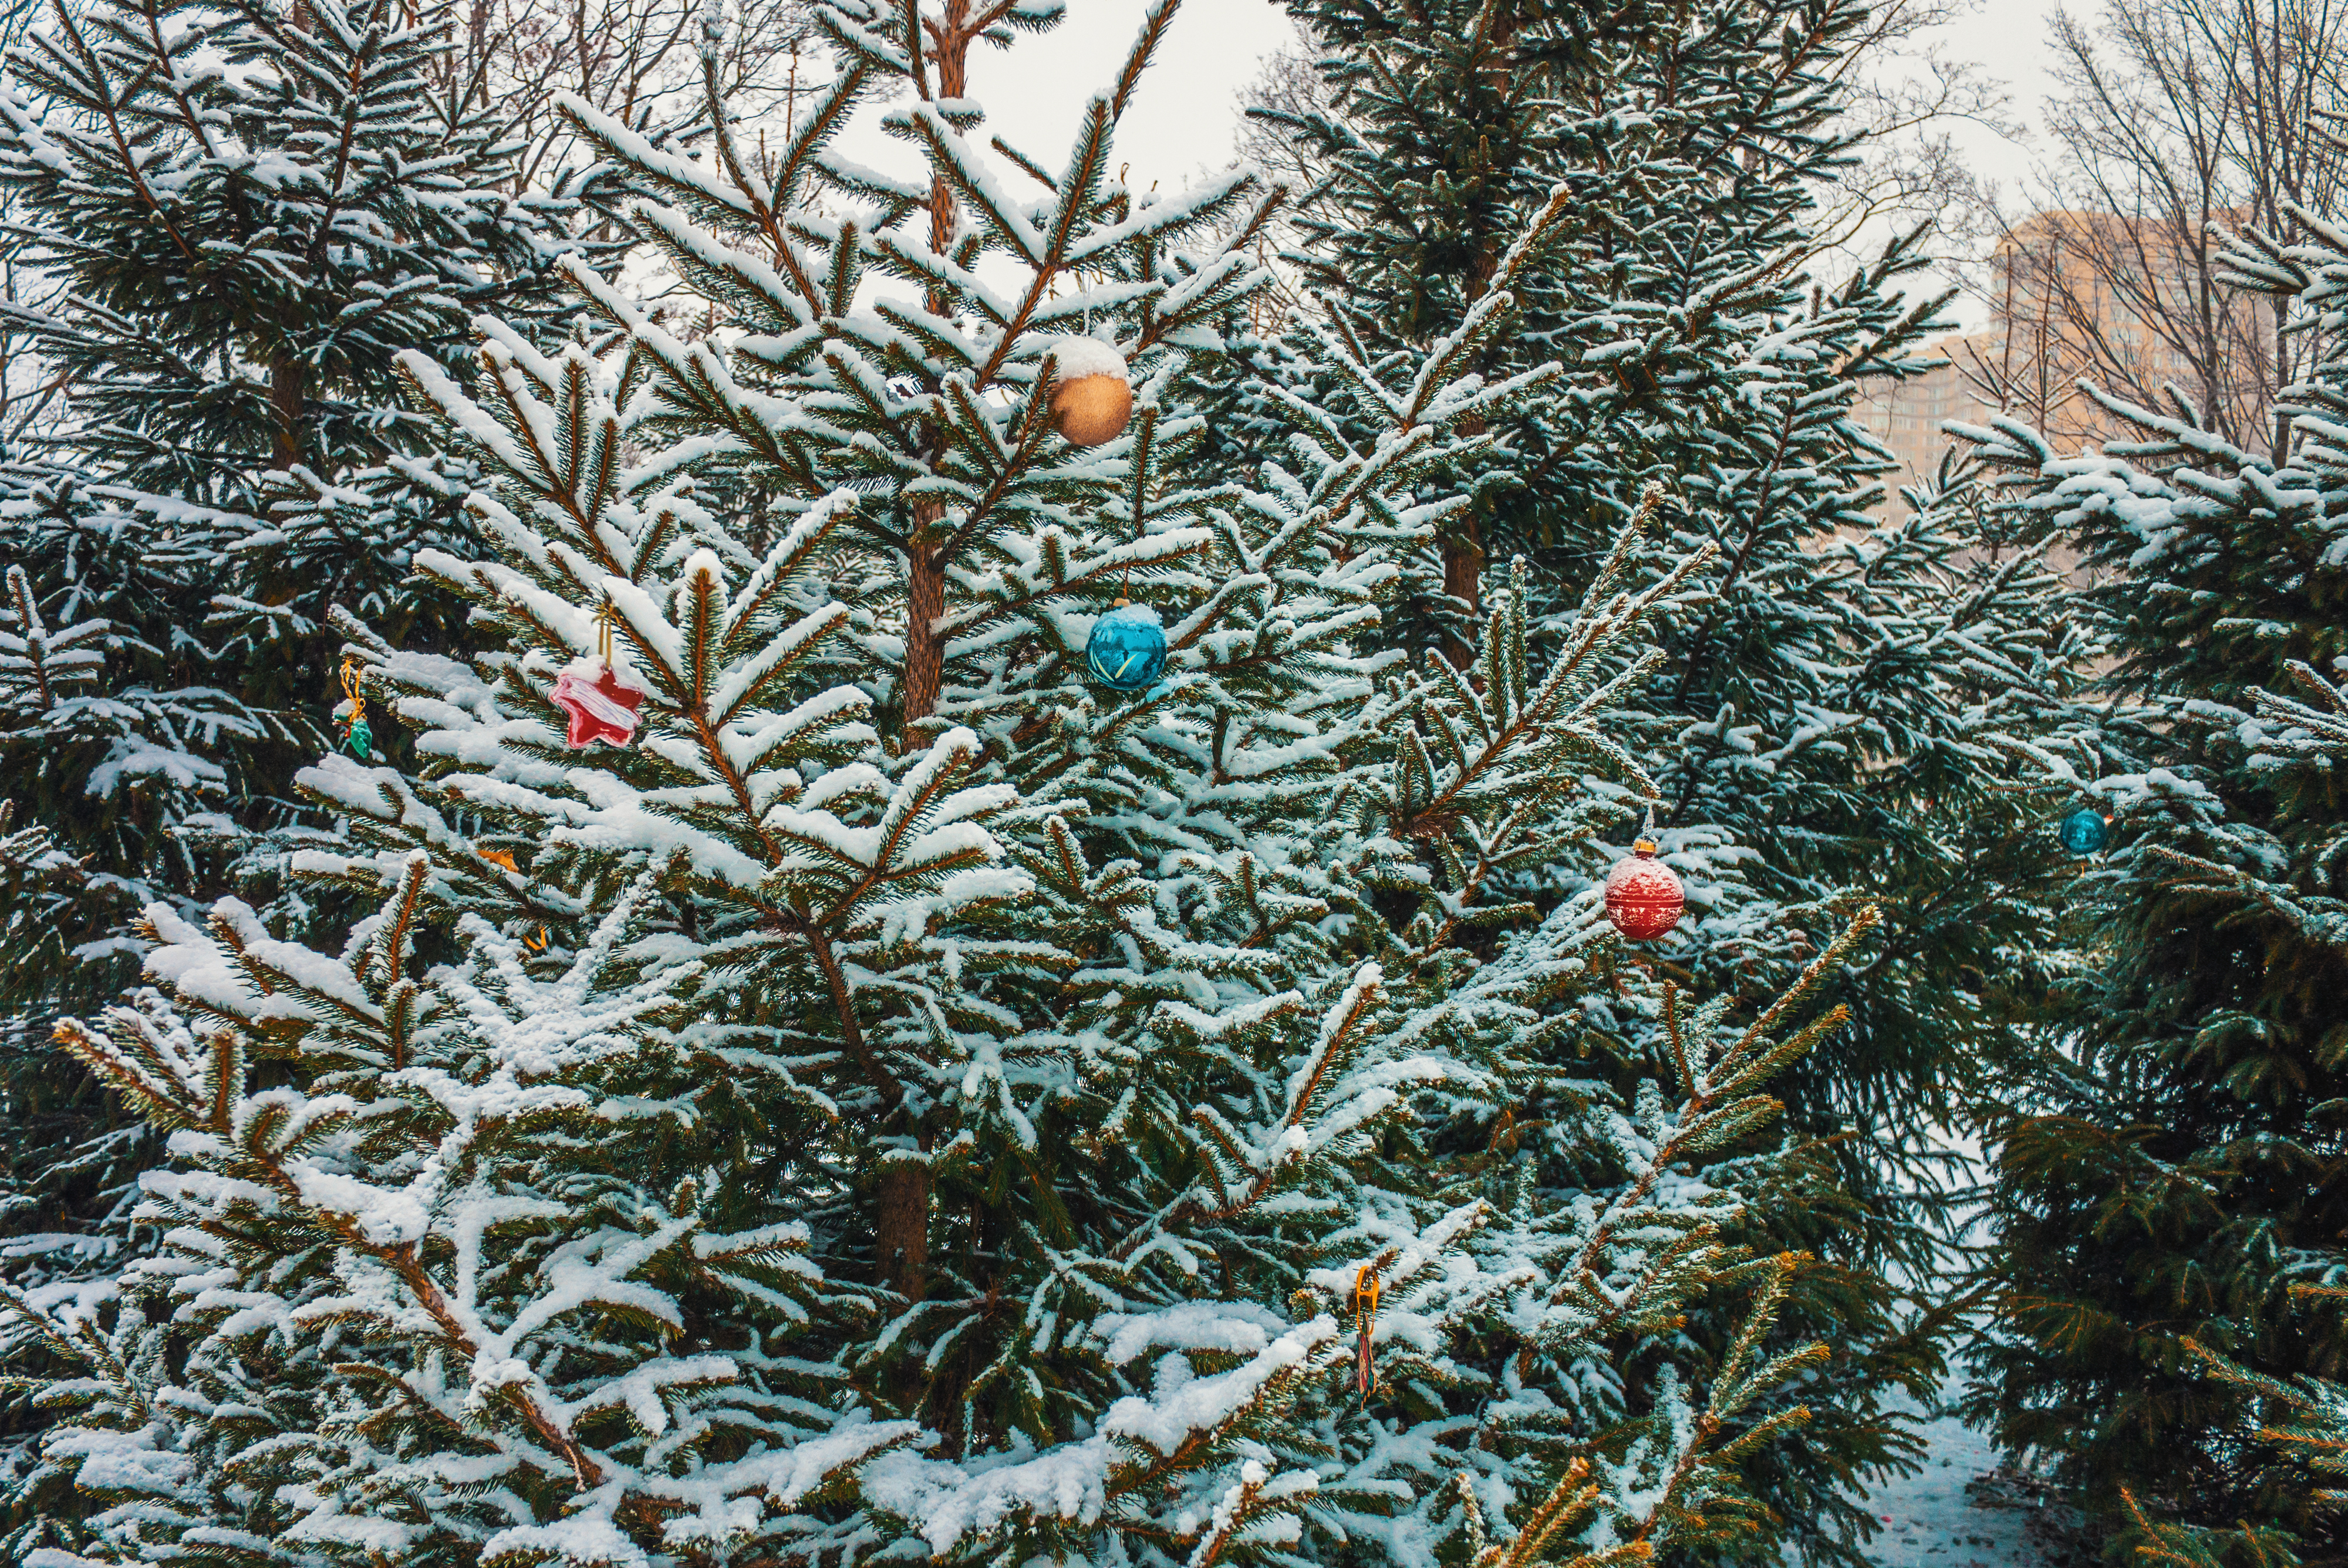
image, branch, winter, twig, freezing, woody plant, snow, evergreen, shrub, pine family, conifer, fruit tree, fir, frost, yew family, larch, precipitation, cypress family, christmas decoration, winter storm, juniper, christmas tree, pine, Yellow fir, spruce, blizzard